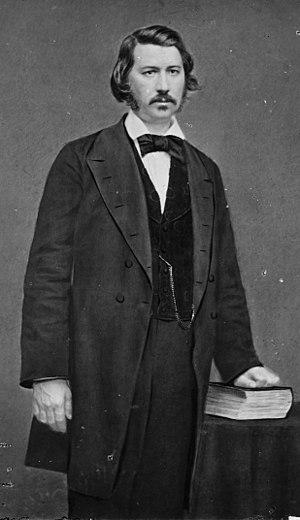
John Edward Bouligny, né le 5 février 1824 à La Nouvelle-Orléans et mort le 20 février 1864, est un membre de Chambre des représentants des États-Unis.